Basel Christian Church of Malaysia

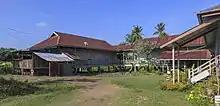
The former missionary in Sikuati; operated by Basel Church and PCS

After the establishment of the Lausan Church, other congregations were organised in places and settlements including Kudat (1901), Papar (1903), Jesselton (1905), Sandakan (1907), Beaufort (1909), Tenom (1911) and Tawau (1913). The Basel Christians also pioneered formal Chinese language education in the territory when the first Chinese school was established in Kudat in 1886.